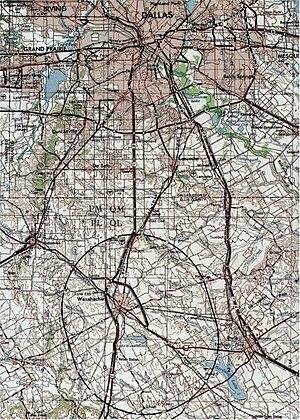
Le Superconducting Super Collider, également surnommé le Desertron, était prévu pour être le plus grand accélérateur de particules du monde, avec une circonférence de 87,1 km et une énergie de 20 TeV par proton.